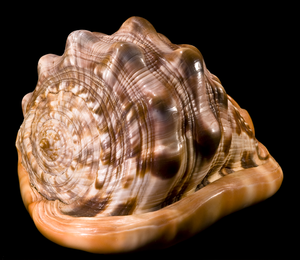
Cypraecassis rufa - Casque rouge - Taille 12.2 cm.
Le Casque rouge est une espèce de mollusques de la classe des gastéropodes.